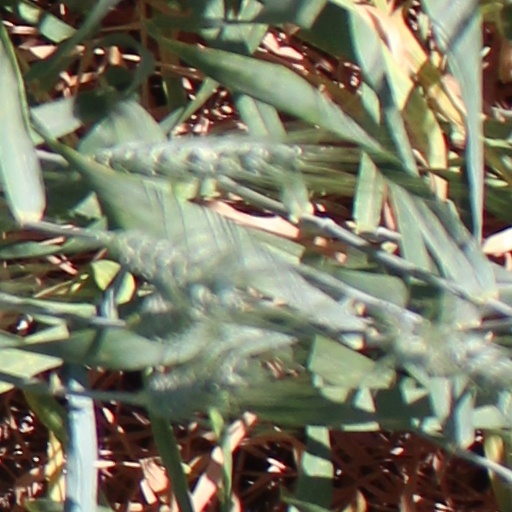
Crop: wheat